Keystone State Wrestling Alliance

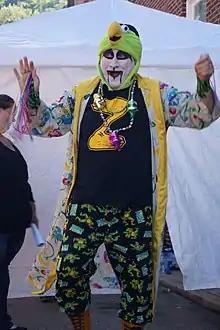
Lord Zoltan

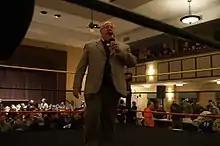
Ring Announcer Trapper Tom at 2014 Fan Fest

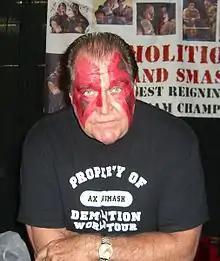
Demolition Ax

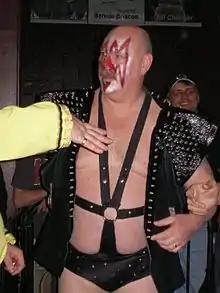
Demolition Smash

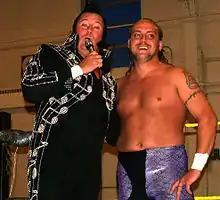
The Honky Tonk Man (left) with "The Snakeman" Deven Michaels (right)

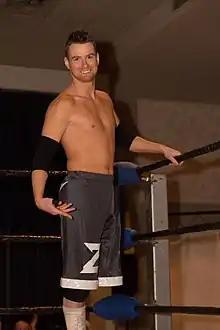
Zach Gowen

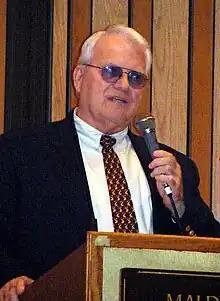
J. J. Dillon

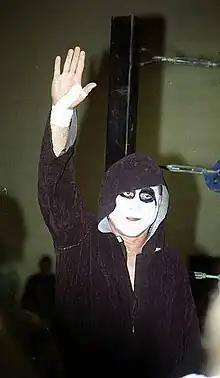
Lord Zoltan

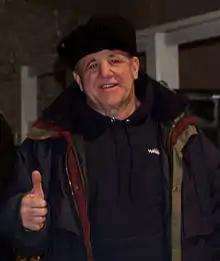
Nikolai Volkoff

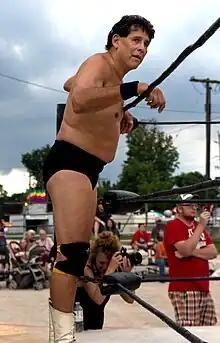
Tito Santana

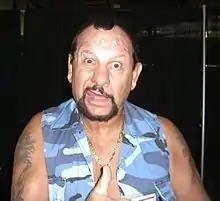
Bushwhacker Luke

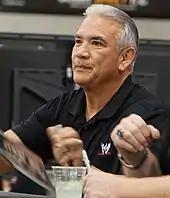
Ricky "The Dragon" Steamboat

Both active and former members are listed under the "All Time K.S.W.A Megastar Roster" on the KSWA website. HOF indicates Hall of Fame.